Istalif

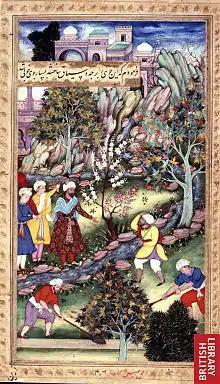
Babur and his men straighten the course of the winding stream at Istalif.

Istalif was always renowned as one of the most beautiful places in Afghanistan – the Emperor Babur fell in love with it in the 16th century and used to hold parties in his rose garden and summer house there. Alexander Burnes, a British political agent to Dost Mohammed in the 19th century, had come here to relax amid the plane and walnut trees. He described that the mountains streams are full of fishes and the orchards and vineyards are richest.